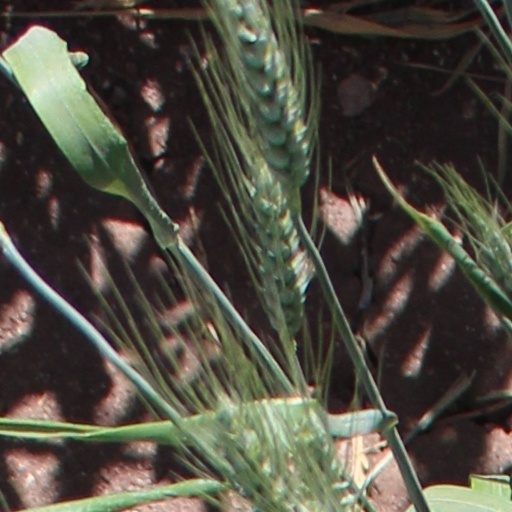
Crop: wheat